Bacolod

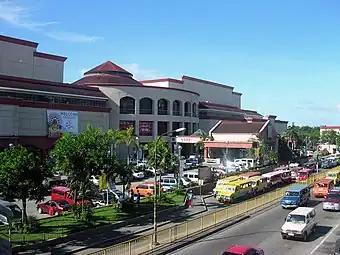
Skyline of Lacson Street, one of the major streets in the city

When the country finally gained independence from the United States, the city's public markets and slaughterhouses were rebuilt during the administration of then Mayor Vicente Remitió from 1947 to 1949. In 1948, a fire razed a portion of the records section of the old city hall that consumed the rear end of the building and with it, numerous priceless documents of the city.